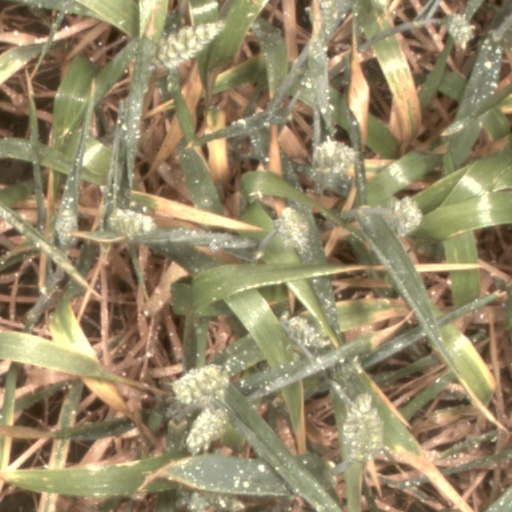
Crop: wheat